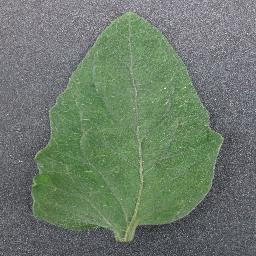
Label: Tomato___healthy